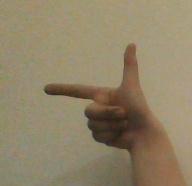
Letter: yaa